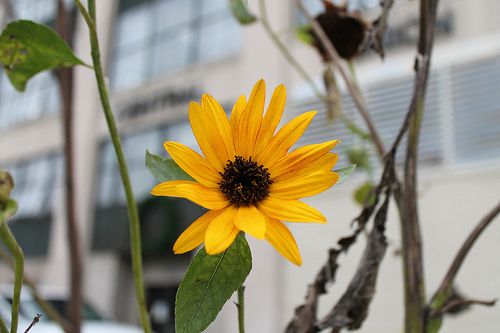
Flower: sunflower